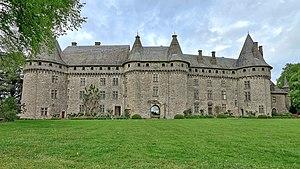
Le château de Pompadour (façade sud)
Les Haras nationaux sont, de 1665 à 2010, l'administration des haras publics français, dédiée à l'élevage des chevaux. Constituant l'une des plus anciennes administrations françaises, leurs origines remontent aux Haras royaux, créés sous Colbert. Brièvement supprimés durant la Révolution, ils sont restaurés sous le nom de Haras impériaux par Napoléon Iᵉʳ, puis réformés en 1874, devenant les Haras nationaux, organisation qui perdure plus d'un siècle. En 1999, les HN acquièrent le statut d'établissement public à caractère administratif. Un regroupement est opéré en 2010 avec l'École nationale d'équitation, pour former l'Institut français du cheval et de l'équitation.
Arnac-Pompadour est une commune française située dans le département de la Corrèze en région de Nouvelle-Aquitaine.